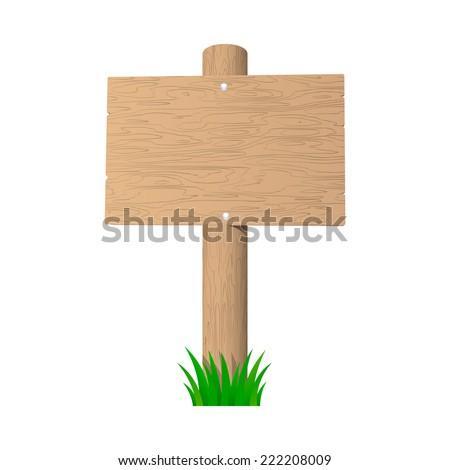
wooden sign isolated on the white background .